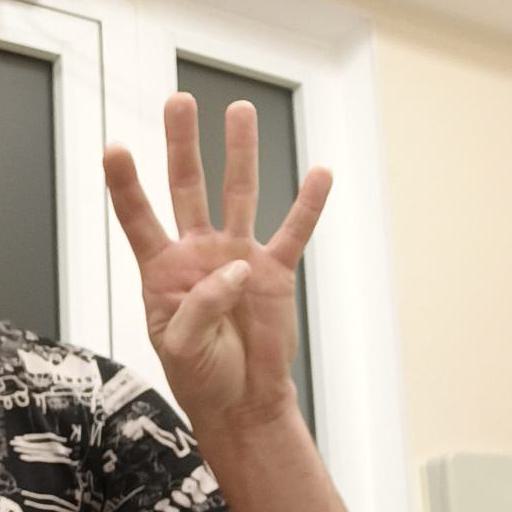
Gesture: four